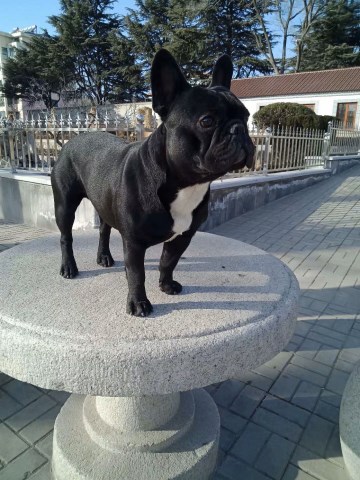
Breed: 1121-n000002-French_bulldog